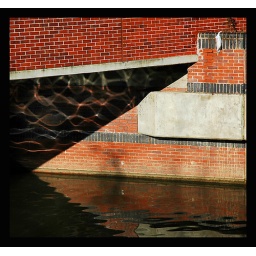
Slough, Berkshire, England: reflections from the water under a bridge on the Jubilee River.